Sebring International Raceway

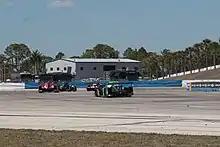
Sportscars at Sunset Bend at Sebring International Raceway during 2018 12 Hours of Sebring.

Sebring International Raceway consists of three tracks: the Full Circuit, the Short Circuit, and the Club Circuit. The course of the track itself is long. It is a seventeen-turn road course with long straights, several high-speed corners, and very technical slower corners. Many of the turns and points along the track are named for the early teams and drivers. Due to Florida's flat nature there is very little elevation change around the track and little camber on the surface, providing a challenging track for drivers, especially when it rains.